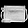
Label: Bag